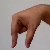
The image shows a hand gesture representing the letter 'Q' in Indian Sign Language.